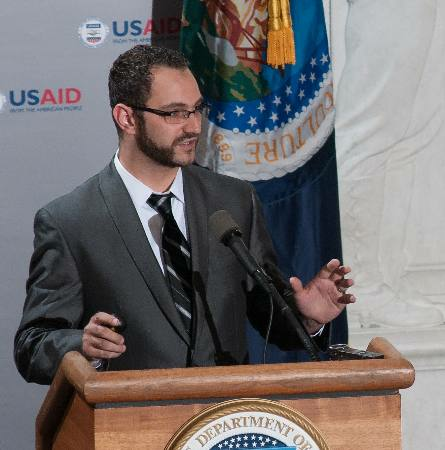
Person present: Yes